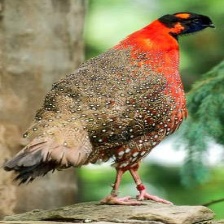
Species: SATYR TRAGOPAN
Scientific name: TRAGOPAN SATYRA